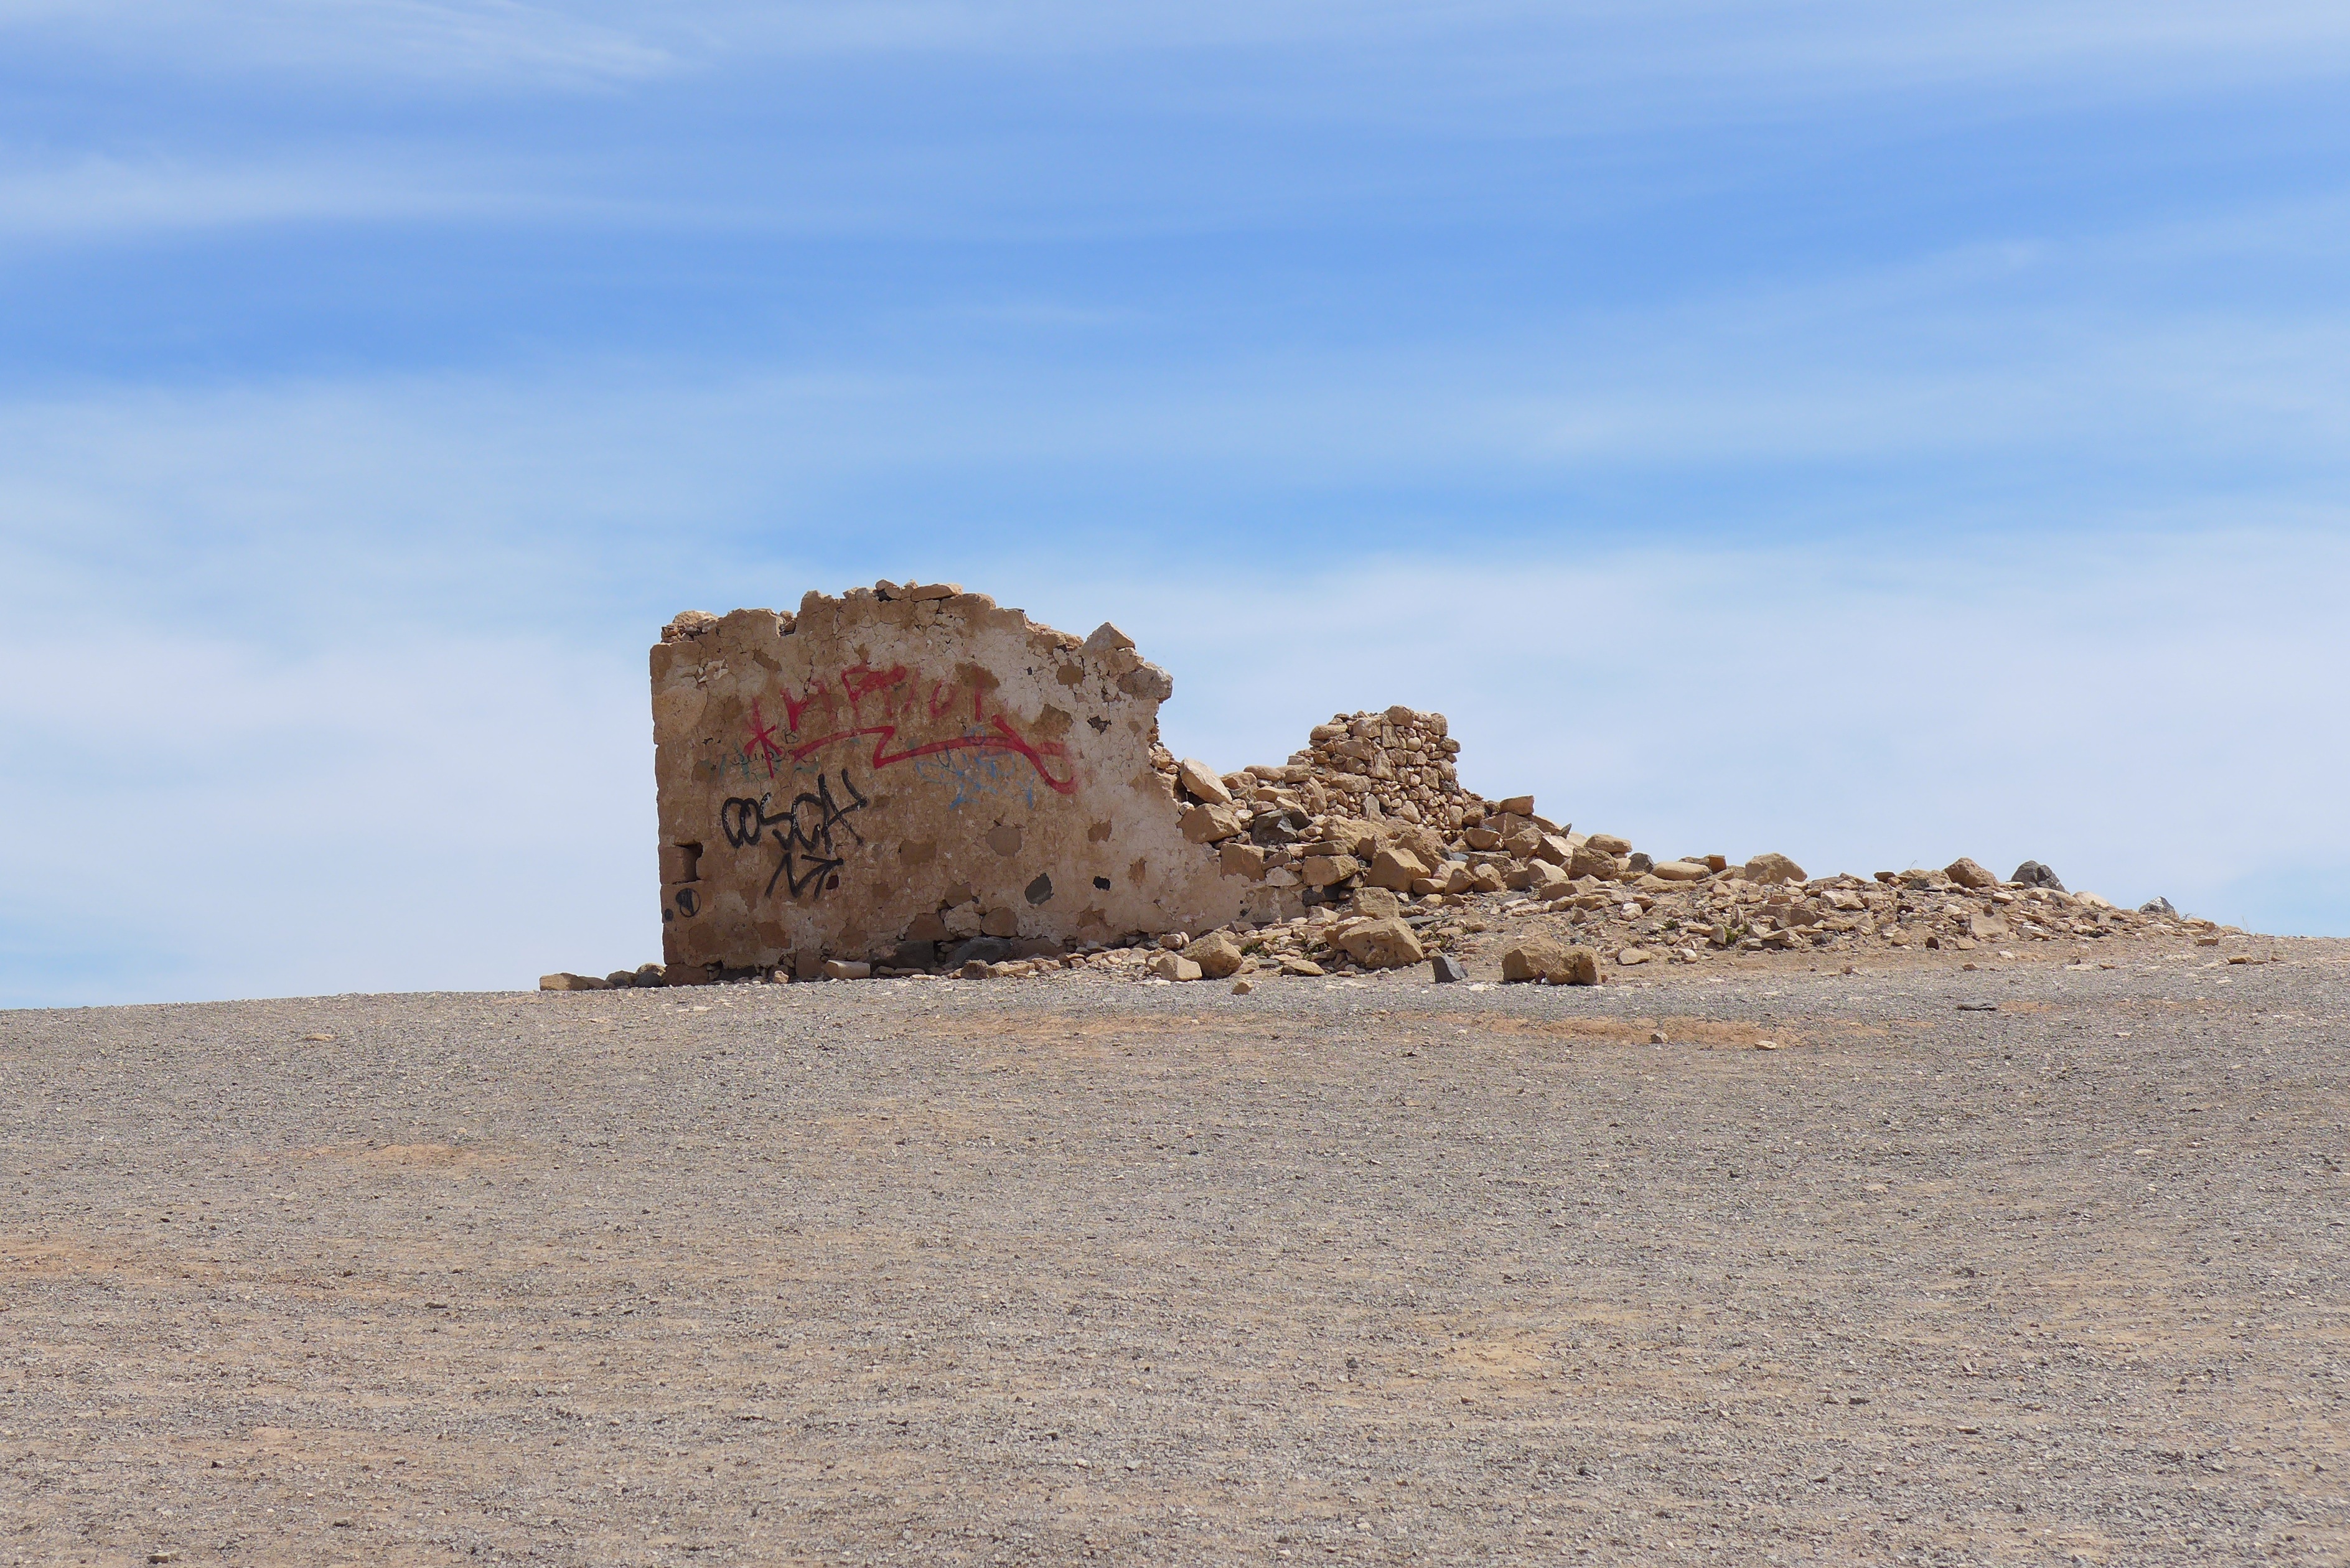
beach, landscape, sea, coast, nature, sand, rock, architecture, sky, desert, monument, travel, formation, cliff, holiday, island, ruin, lonely, terrain, material, stones, spain, geology, holidays, ruins, badlands, plateau, mood, leave, cape, canary islands, lanzarote, landform, karg, ancient history, natural environment, aeolian landform